Chateau St. Louis

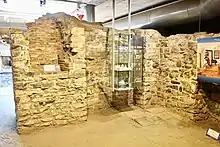
Saint-Louis Forts and Châteaux Historic Site, opened to the public to visit

Construction of a replacement on the same site began in 1694 under Governor General Louis de Buade de Frontenac. Frontenac died there in 1698. A new pavilion and two new wings were added from 1719 to 1723 by Gaspard-Joseph Chaussegros de Léry.